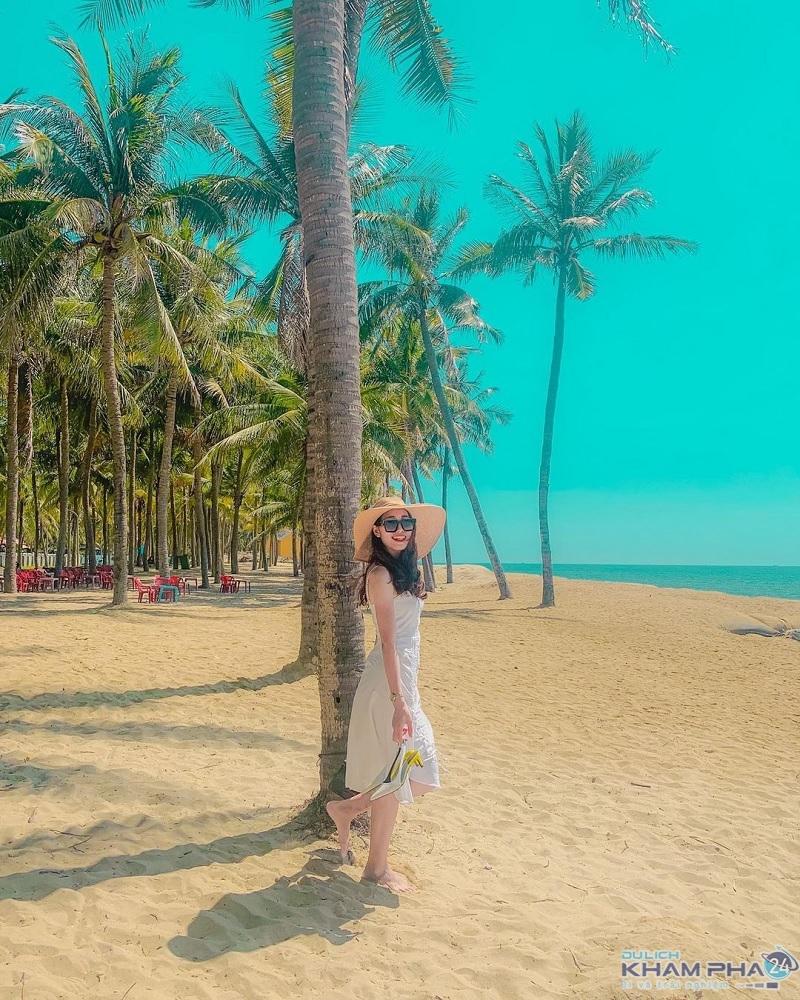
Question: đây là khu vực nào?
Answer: đây là một bãi biển